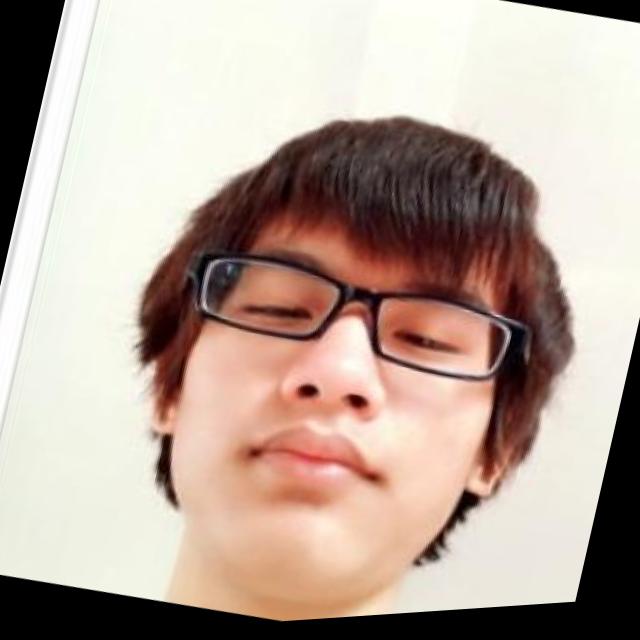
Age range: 13-20